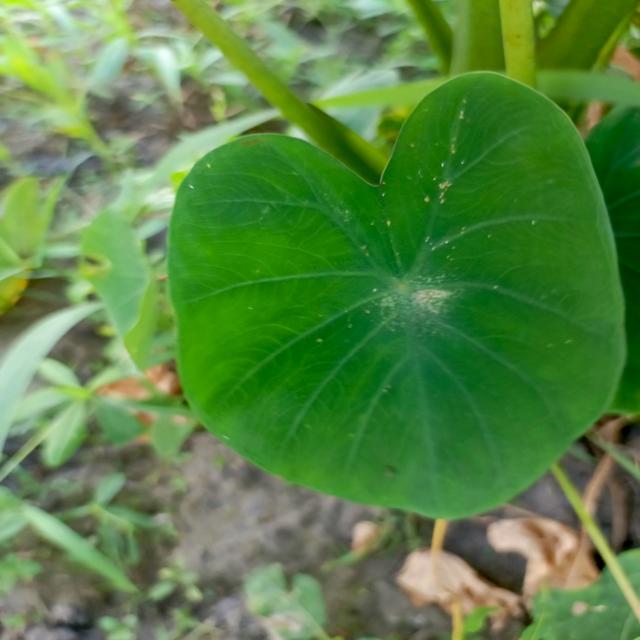
Label: Healthy